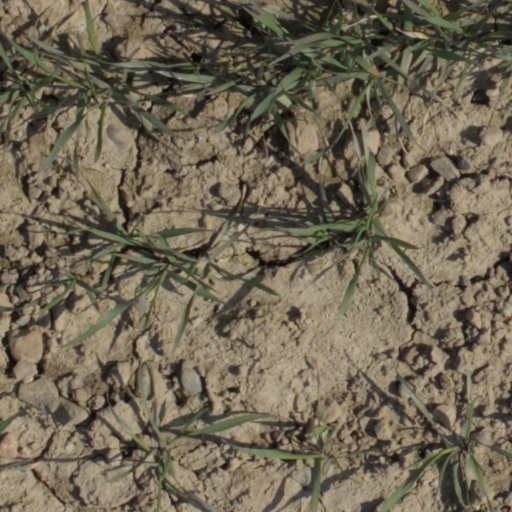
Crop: wheat